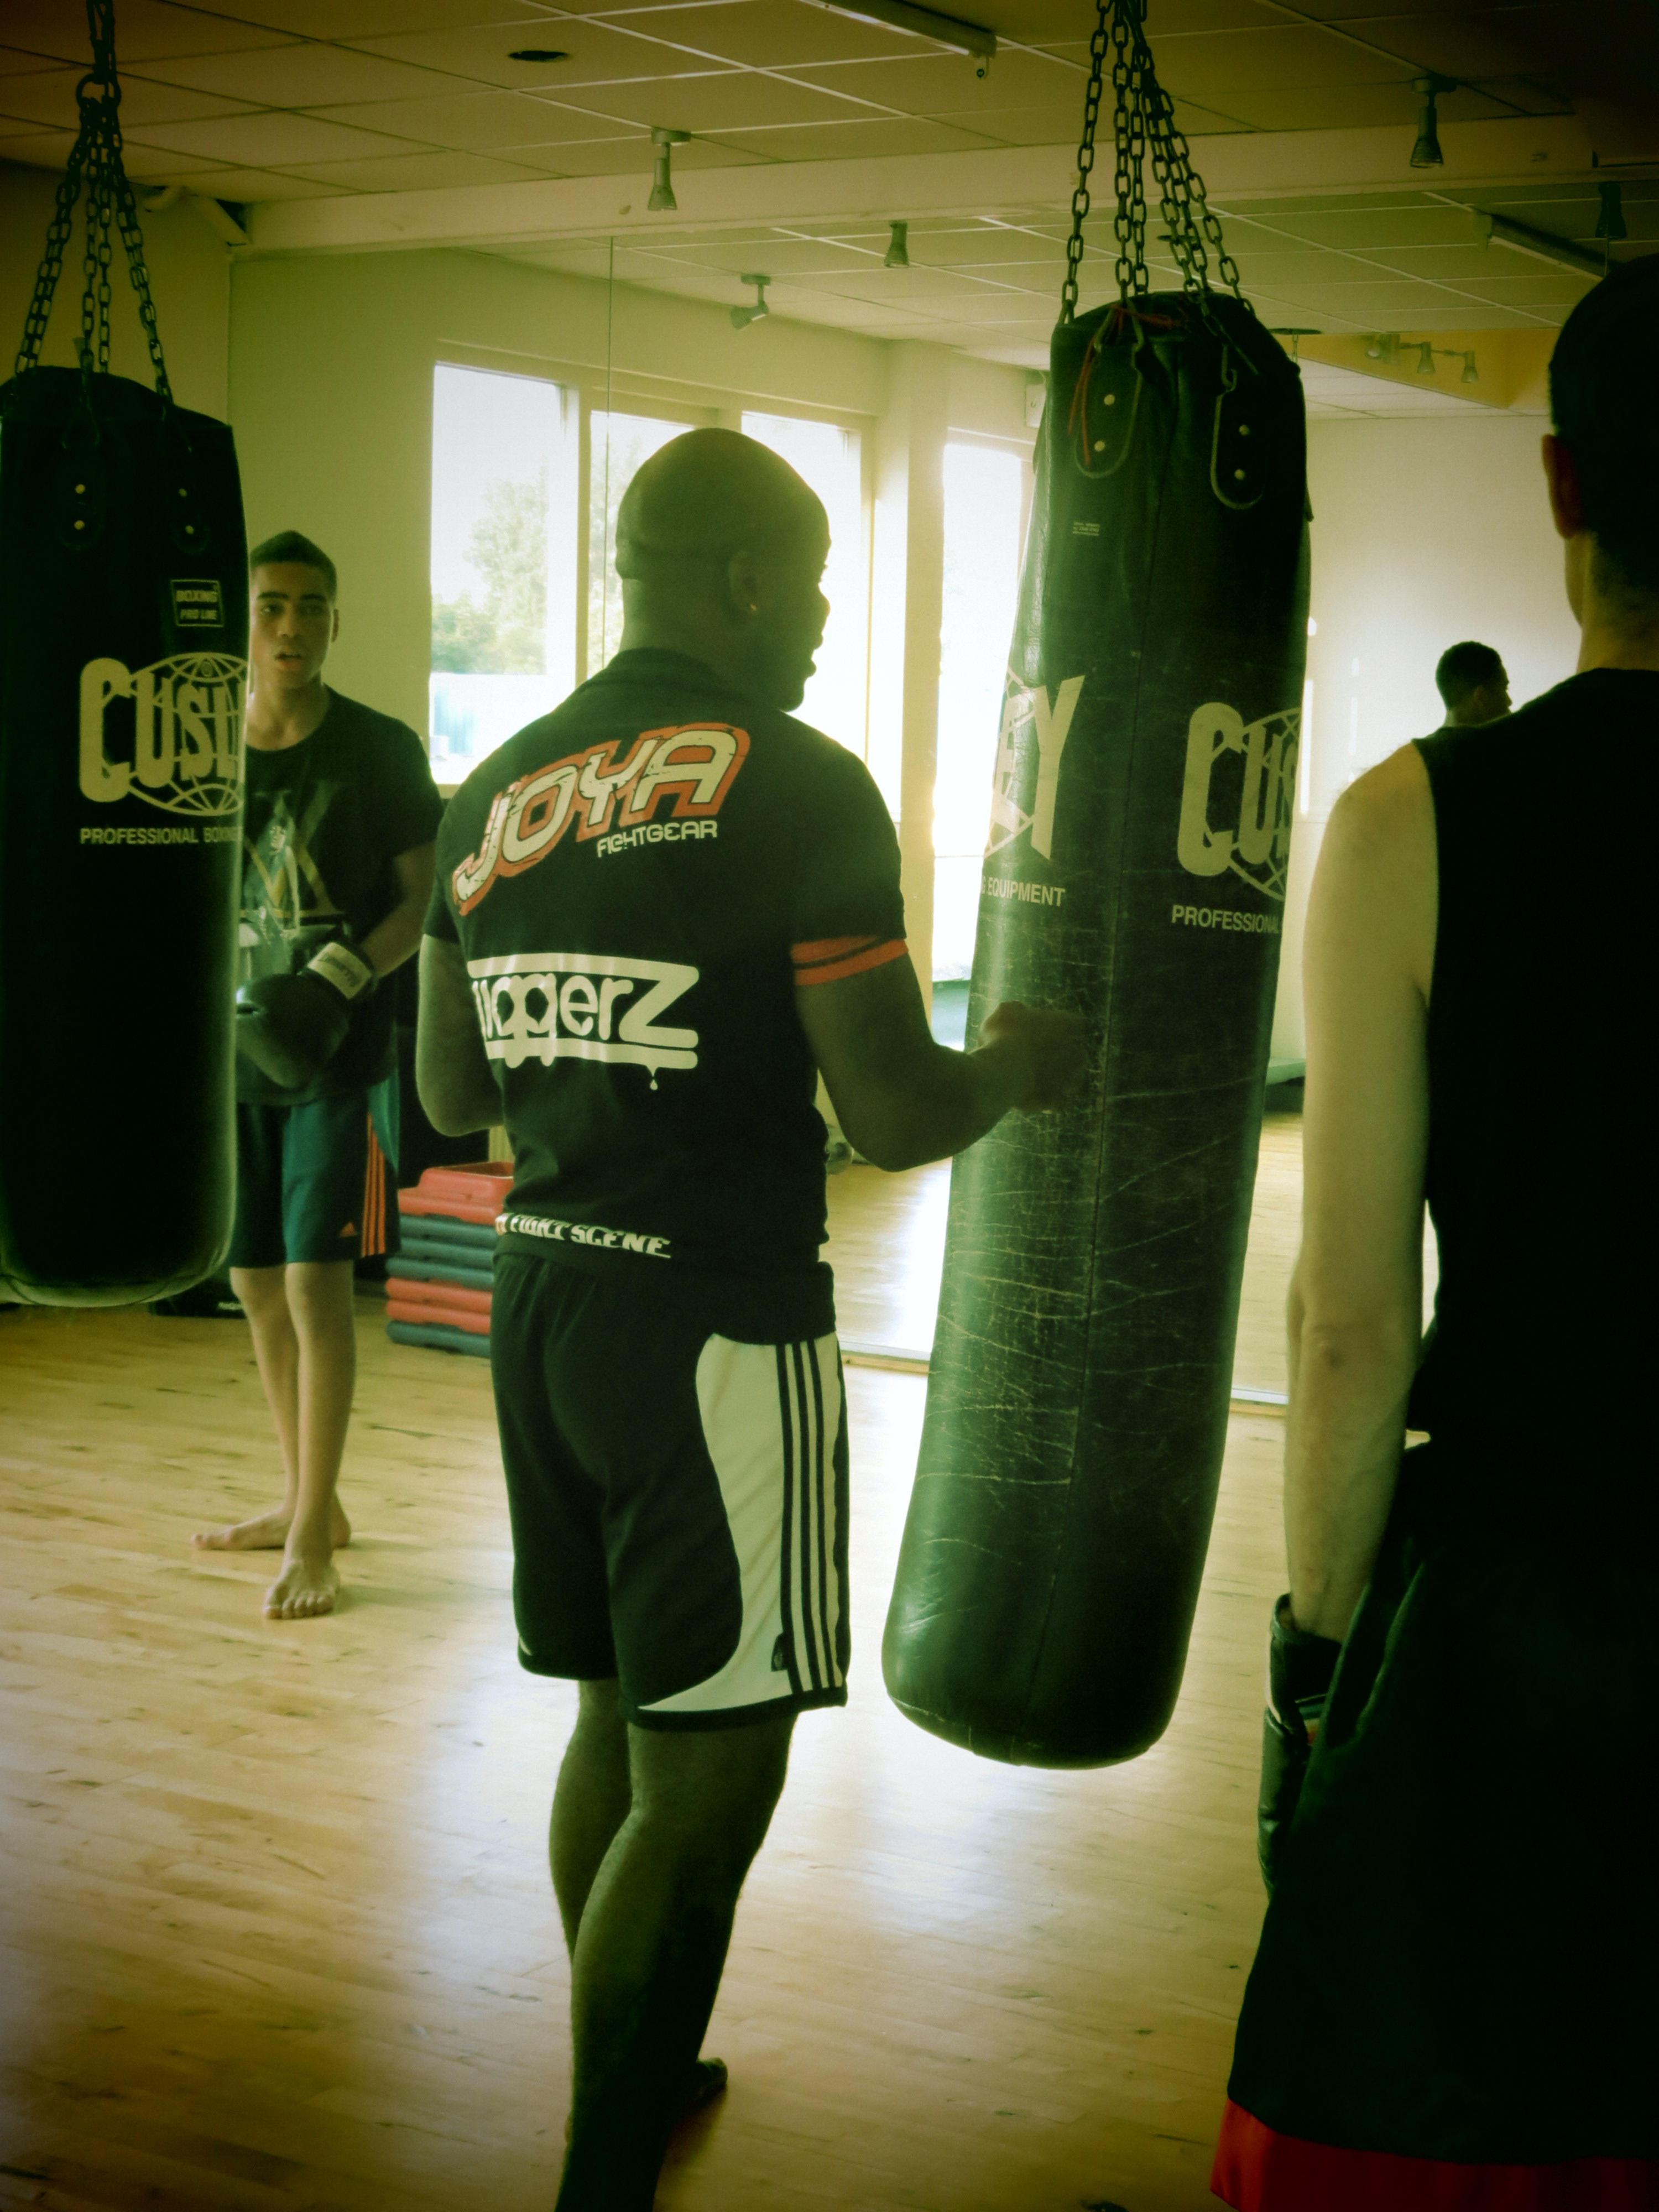
structure, green, training, clothing, boxing, sports, endurance, discipline, sport venue, physical fitness